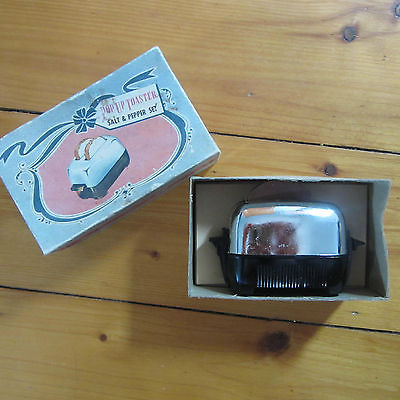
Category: toaster